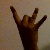
The image shows a hand gesture representing the number 8 in Indian Sign Language.